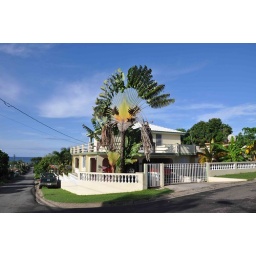
A cool palm tree near our guest house in Esperanza, Vieques, Puerto Rico. July 2010.